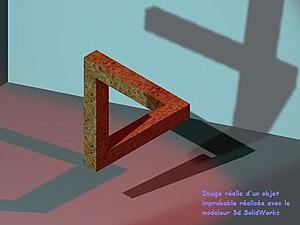
La perspective isométrique est une méthode de représentation en perspective dans laquelle les trois directions de l'espace sont représentées avec la même importance, d'où le terme.
Le dessin technique - dit aussi dessin industriel - est un langage graphique figuratif pour la représentation, la communication technique, la conception et l'analyse systémique de produits mécaniques, électroniques ou mécatroniques.
En dessin technique et en architecture, une perspective parallèle, ou perspective cylindrique ou perspective axonométrique est une forme de représentation en deux dimensions d'objets en trois dimensions qui a pour objectif de conserver l'impression de volume ou de relief. Appelée aussi parfois perspective rapide ou perspective artificielle, elle est différente de la perspective conique et ne représente pas ce que l’œil voit réellement : en particulier les parallèles restent représentées par des parallèles et les distances ne sont pas réduites par l'éloignement. On peut la considérer comme une perspective conique ou centrale dont le centre aurait été envoyé à l'infini, c'est-à-dire loin de l'objet observé.